Louguantai

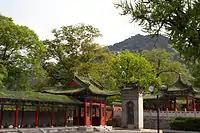
Louguantai Temple

The Louguantai Temple, in Tayu village, Zhouzhi county, Shaanxi province, about 70 km west of Xi'an, is the place where tradition says that Laozi composed the "Tao Te Ching".